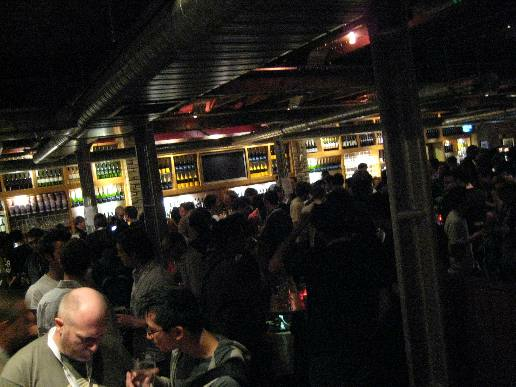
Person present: Yes